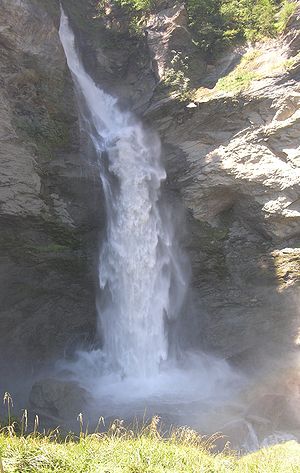
Reichenbachfall
Reichenbachfall
"Reichenbachfall er et spektakulært vandfald udenfor Meiringen i kantonen Bern i det centrale Schweiz. Adgang til vandfaldet kan ske fra Meiringen via kabelbanen, Reichenbachfall-Bahn, som blev åbnet den 8. juni 1899. Det er også muligt med bil eller postbus at køre op til ""Hotel Zwirgi"", som ligger lige ovenover vandfaldet.